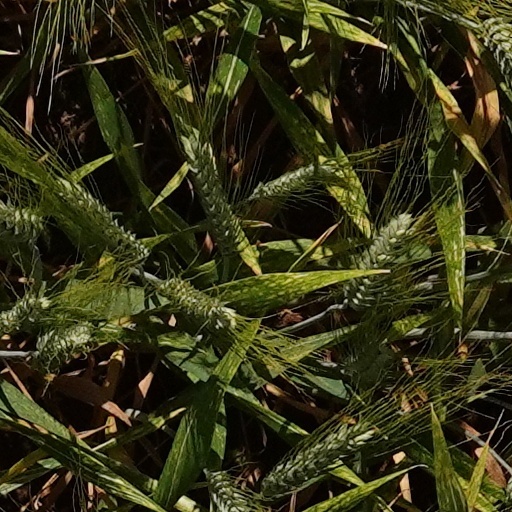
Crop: wheat